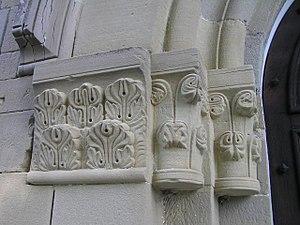
Galeata est une commune italienne de 2 502 habitants de la partie sud de la province de Forlì-Cesena, dans la région Émilie-Romagne en Italie.